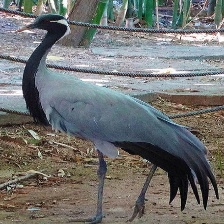
Species: DEMOISELLE CRANE
Scientific name: GRUS VIRGO
ImageNet parent category: crane